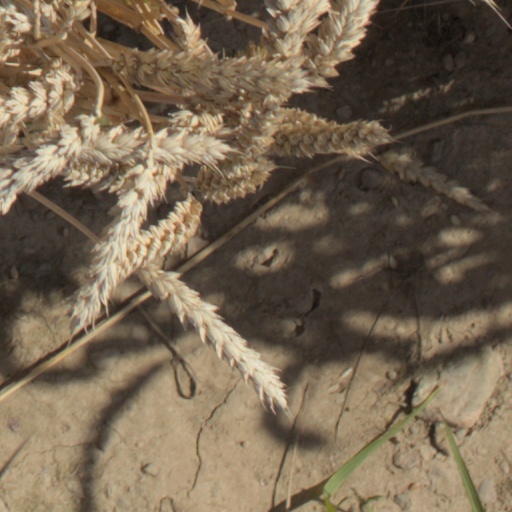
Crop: wheat